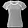
Label: T - shirt / top